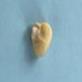
Maize quality: Good